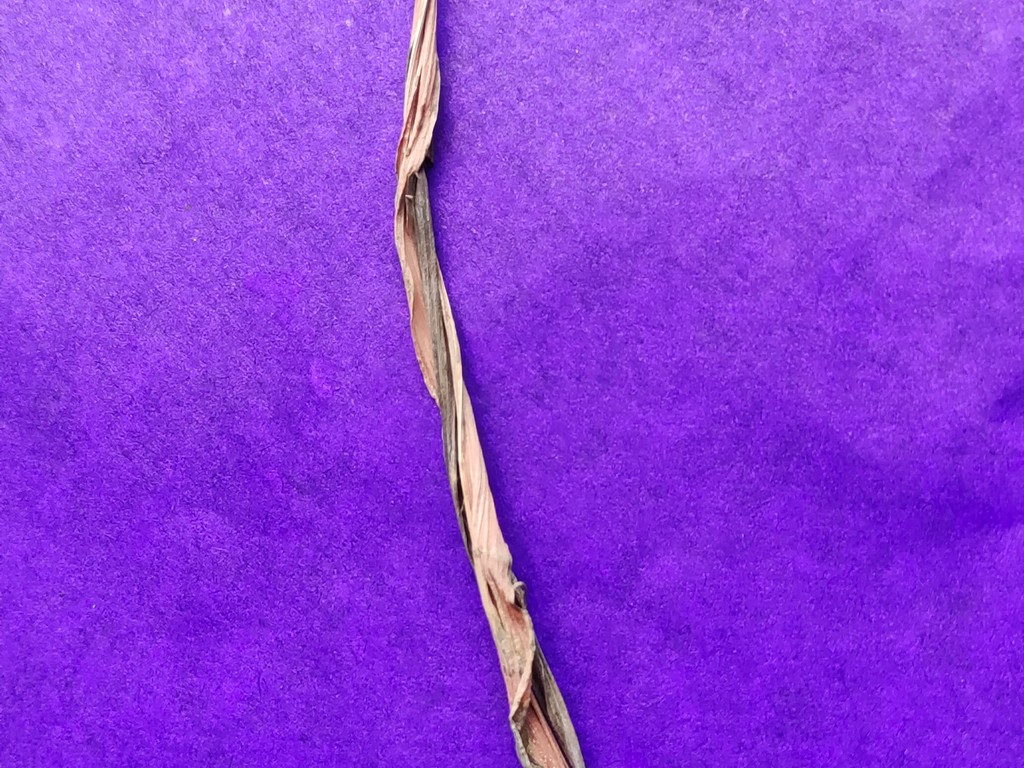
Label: Dried